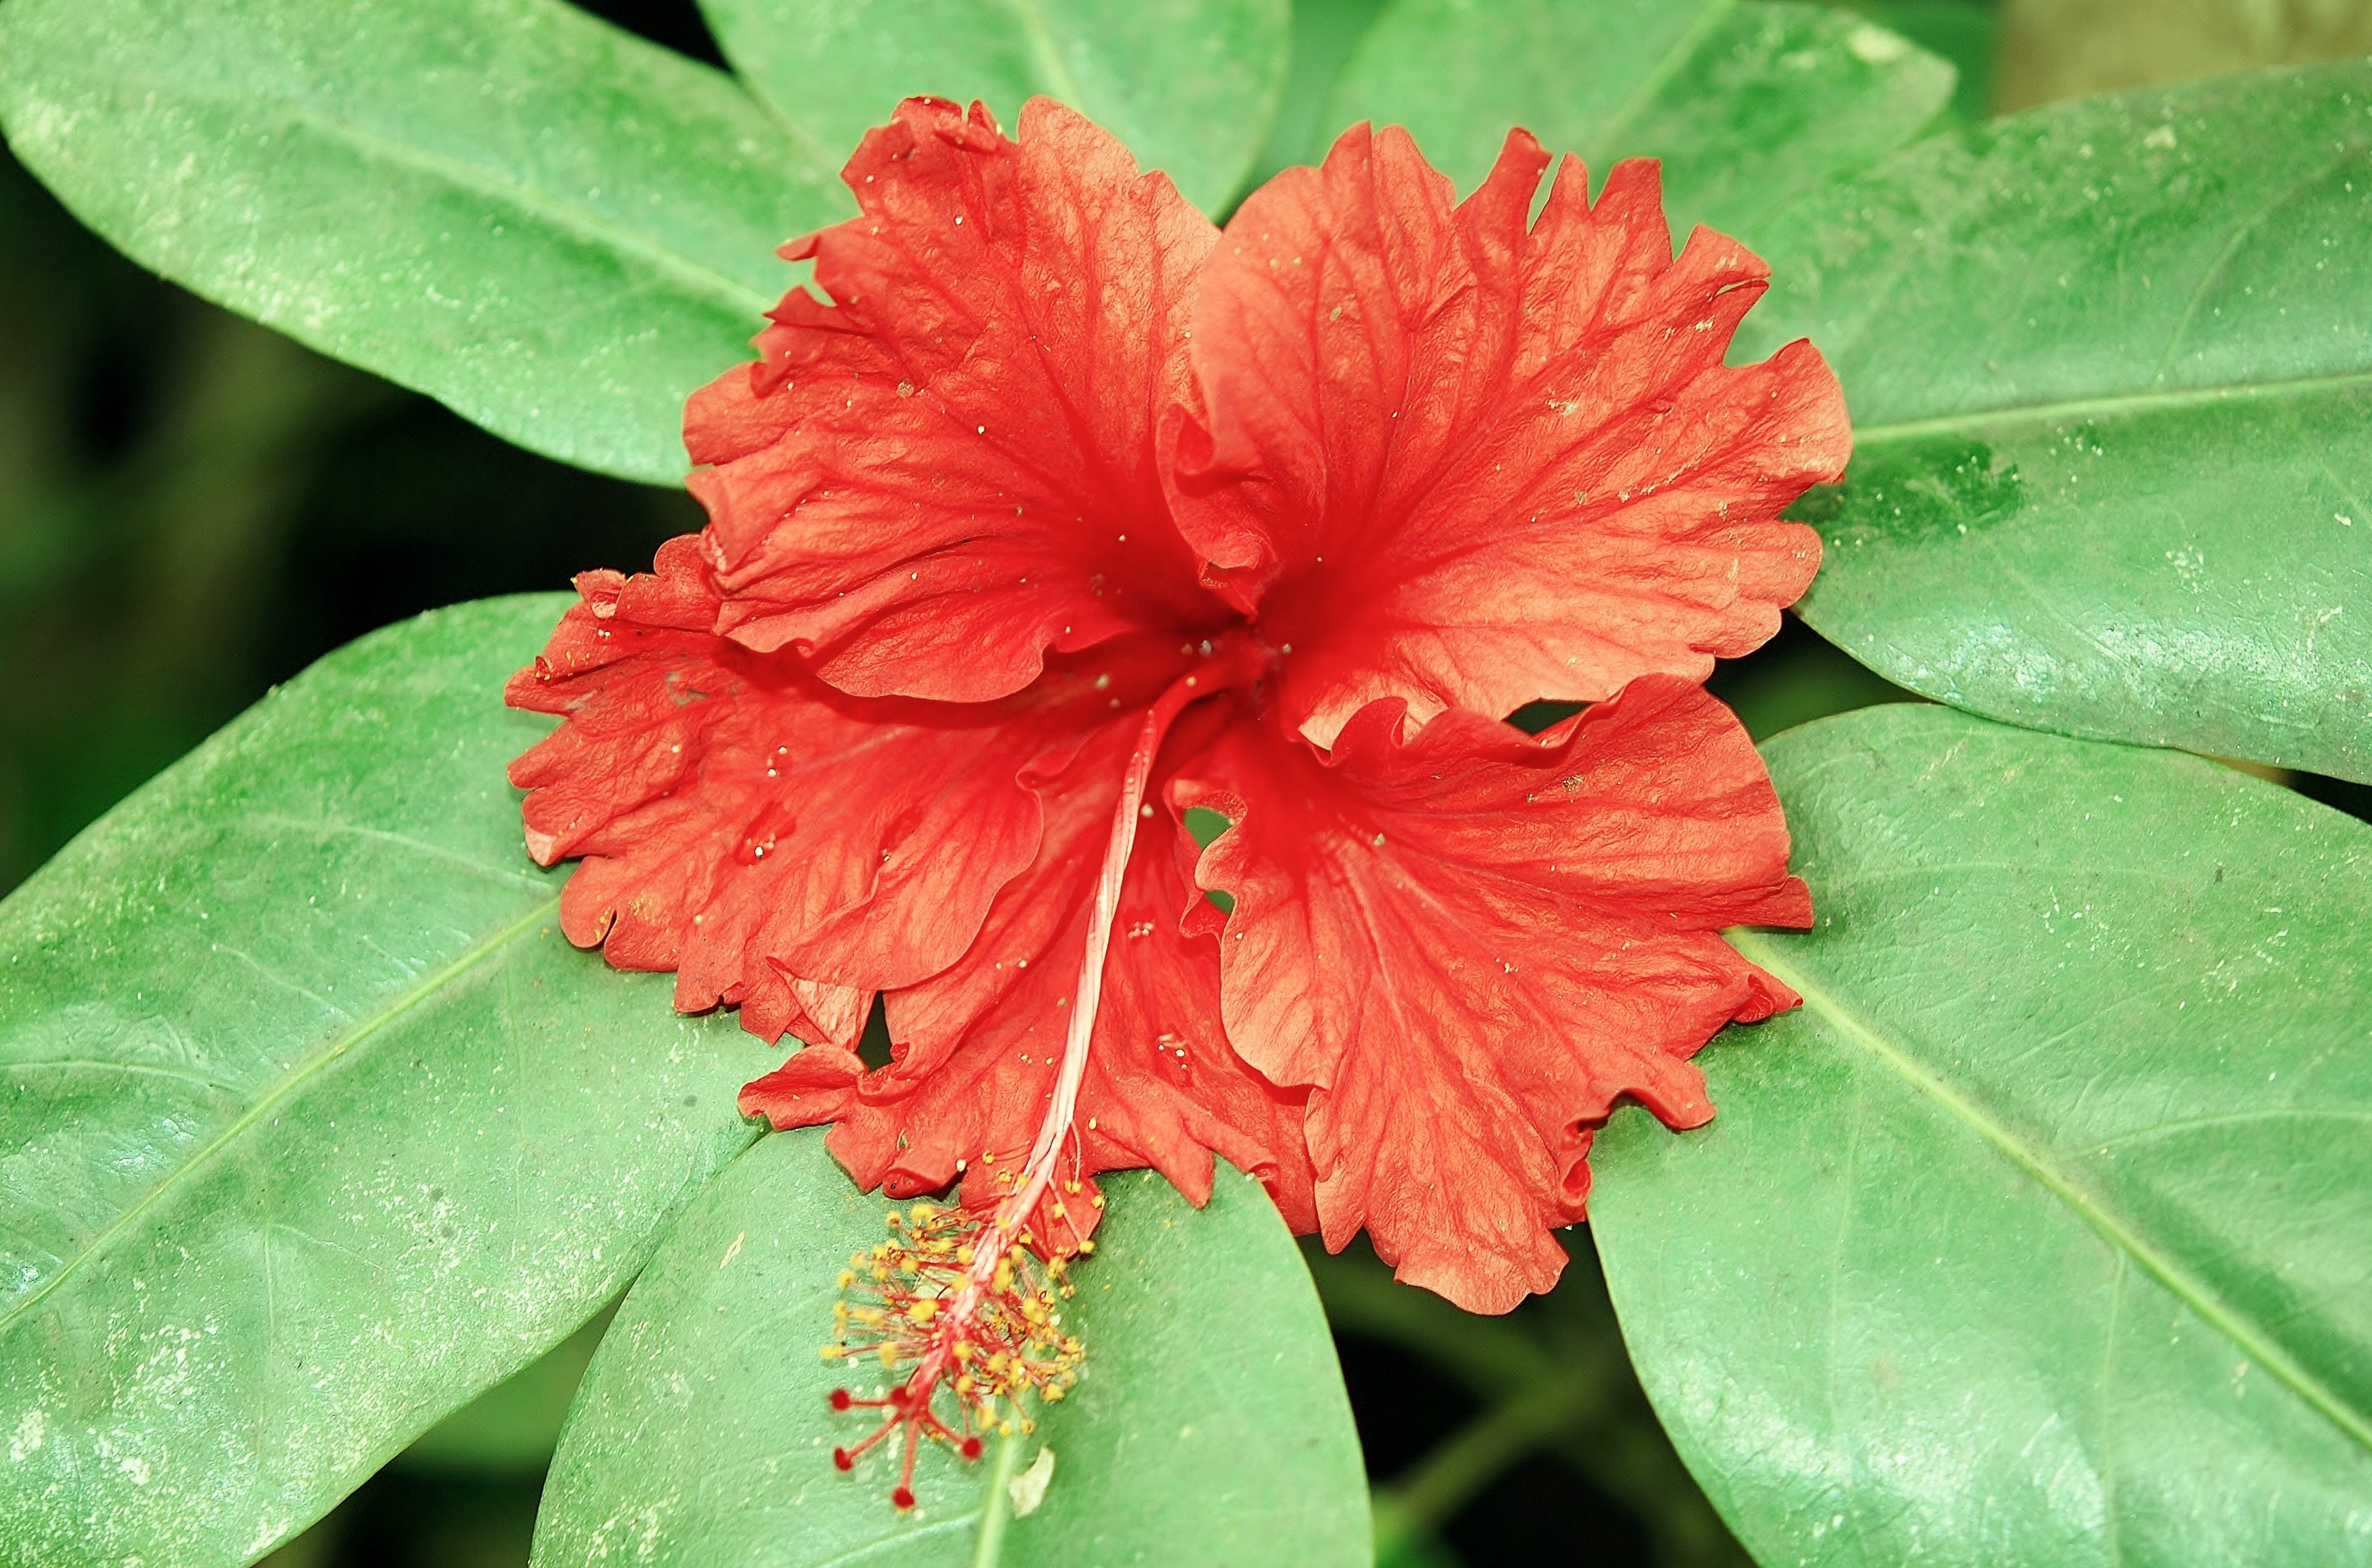
nature, plant, leaf, flower, petal, green, red, macro, botany, flora, red flower, poppy flower, background, shrub, pistil, hibiscus, macro photography, flowering plant, chinese hibiscus, annual plant, woody plant, land plant